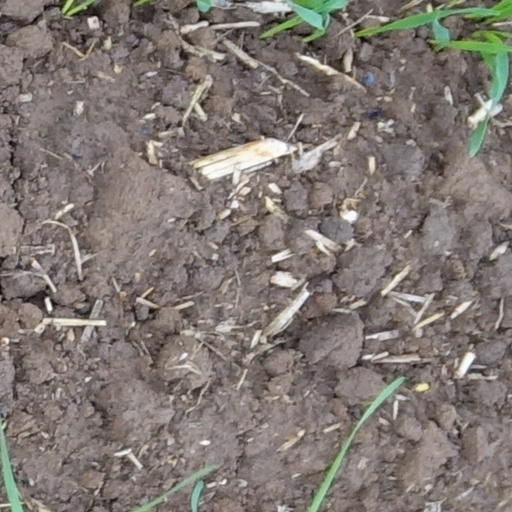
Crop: wheat